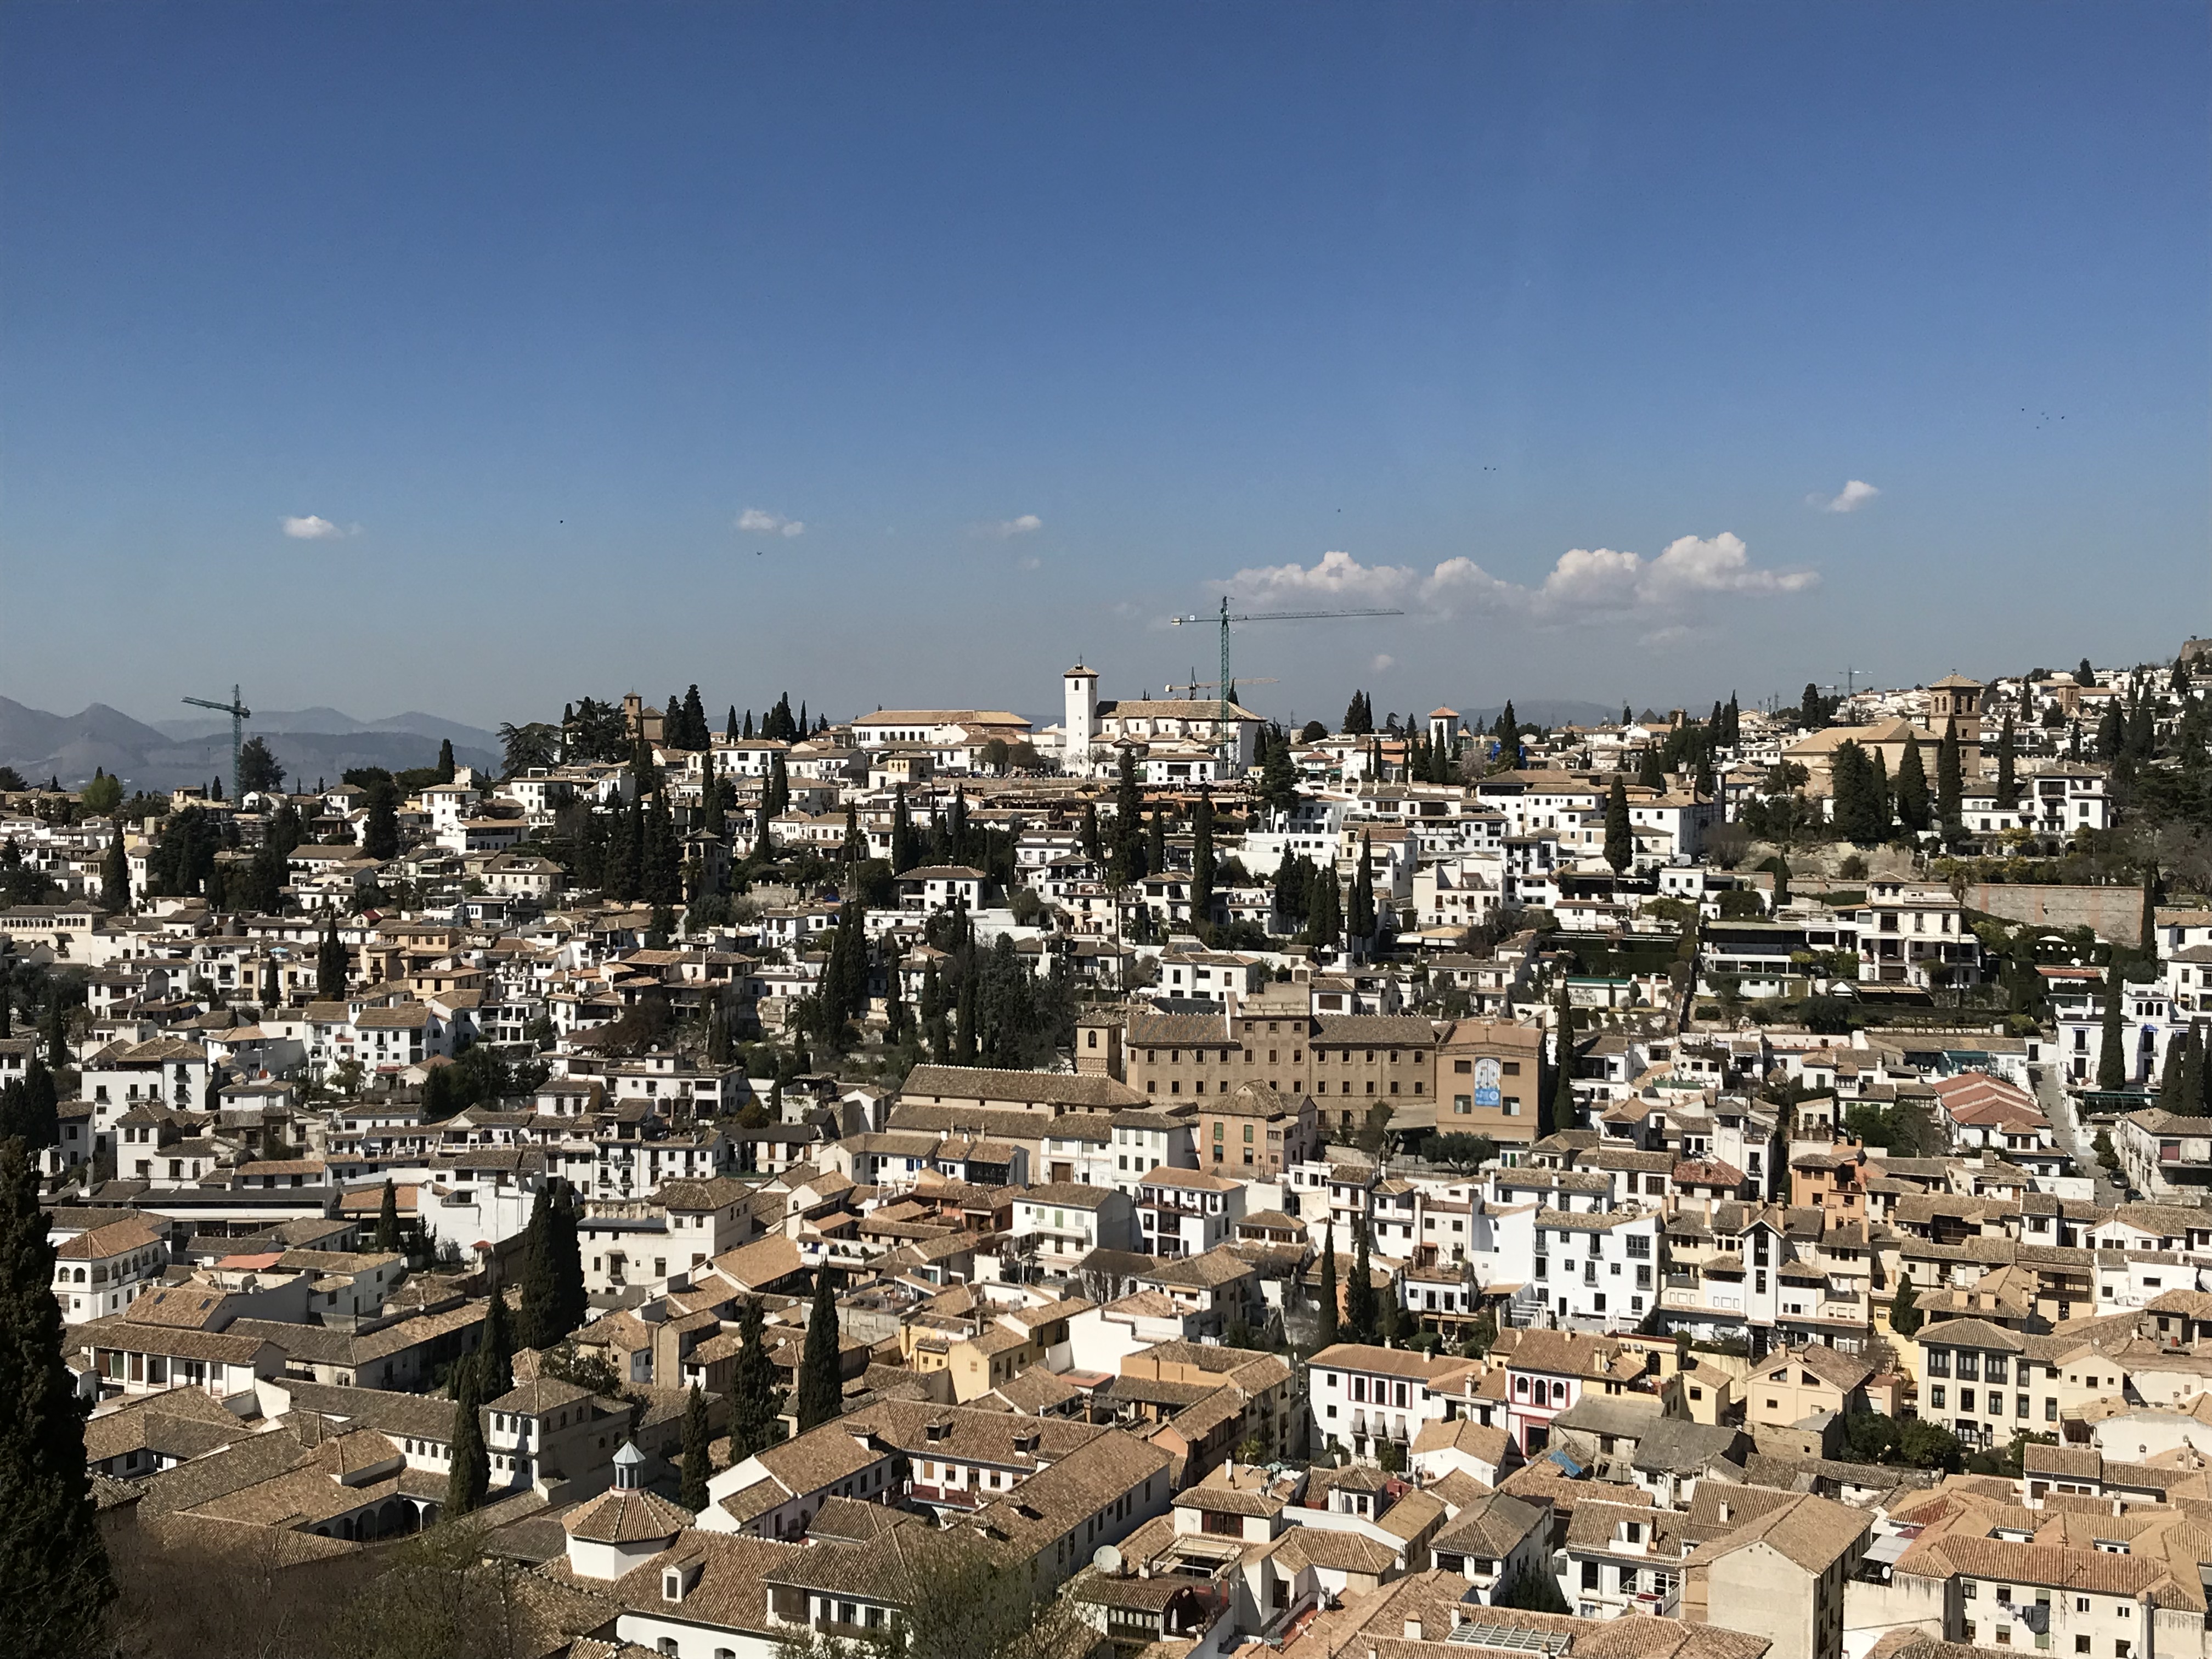
albaicin, granada, andalusia, daytime, residential area, urban area, town, neighbourhood, city, suburb, metropolitan area, roof, home, house, cityscape, urban design, human settlement, aerial photography, apartment, metropolis, skyline, bird's eye view, village